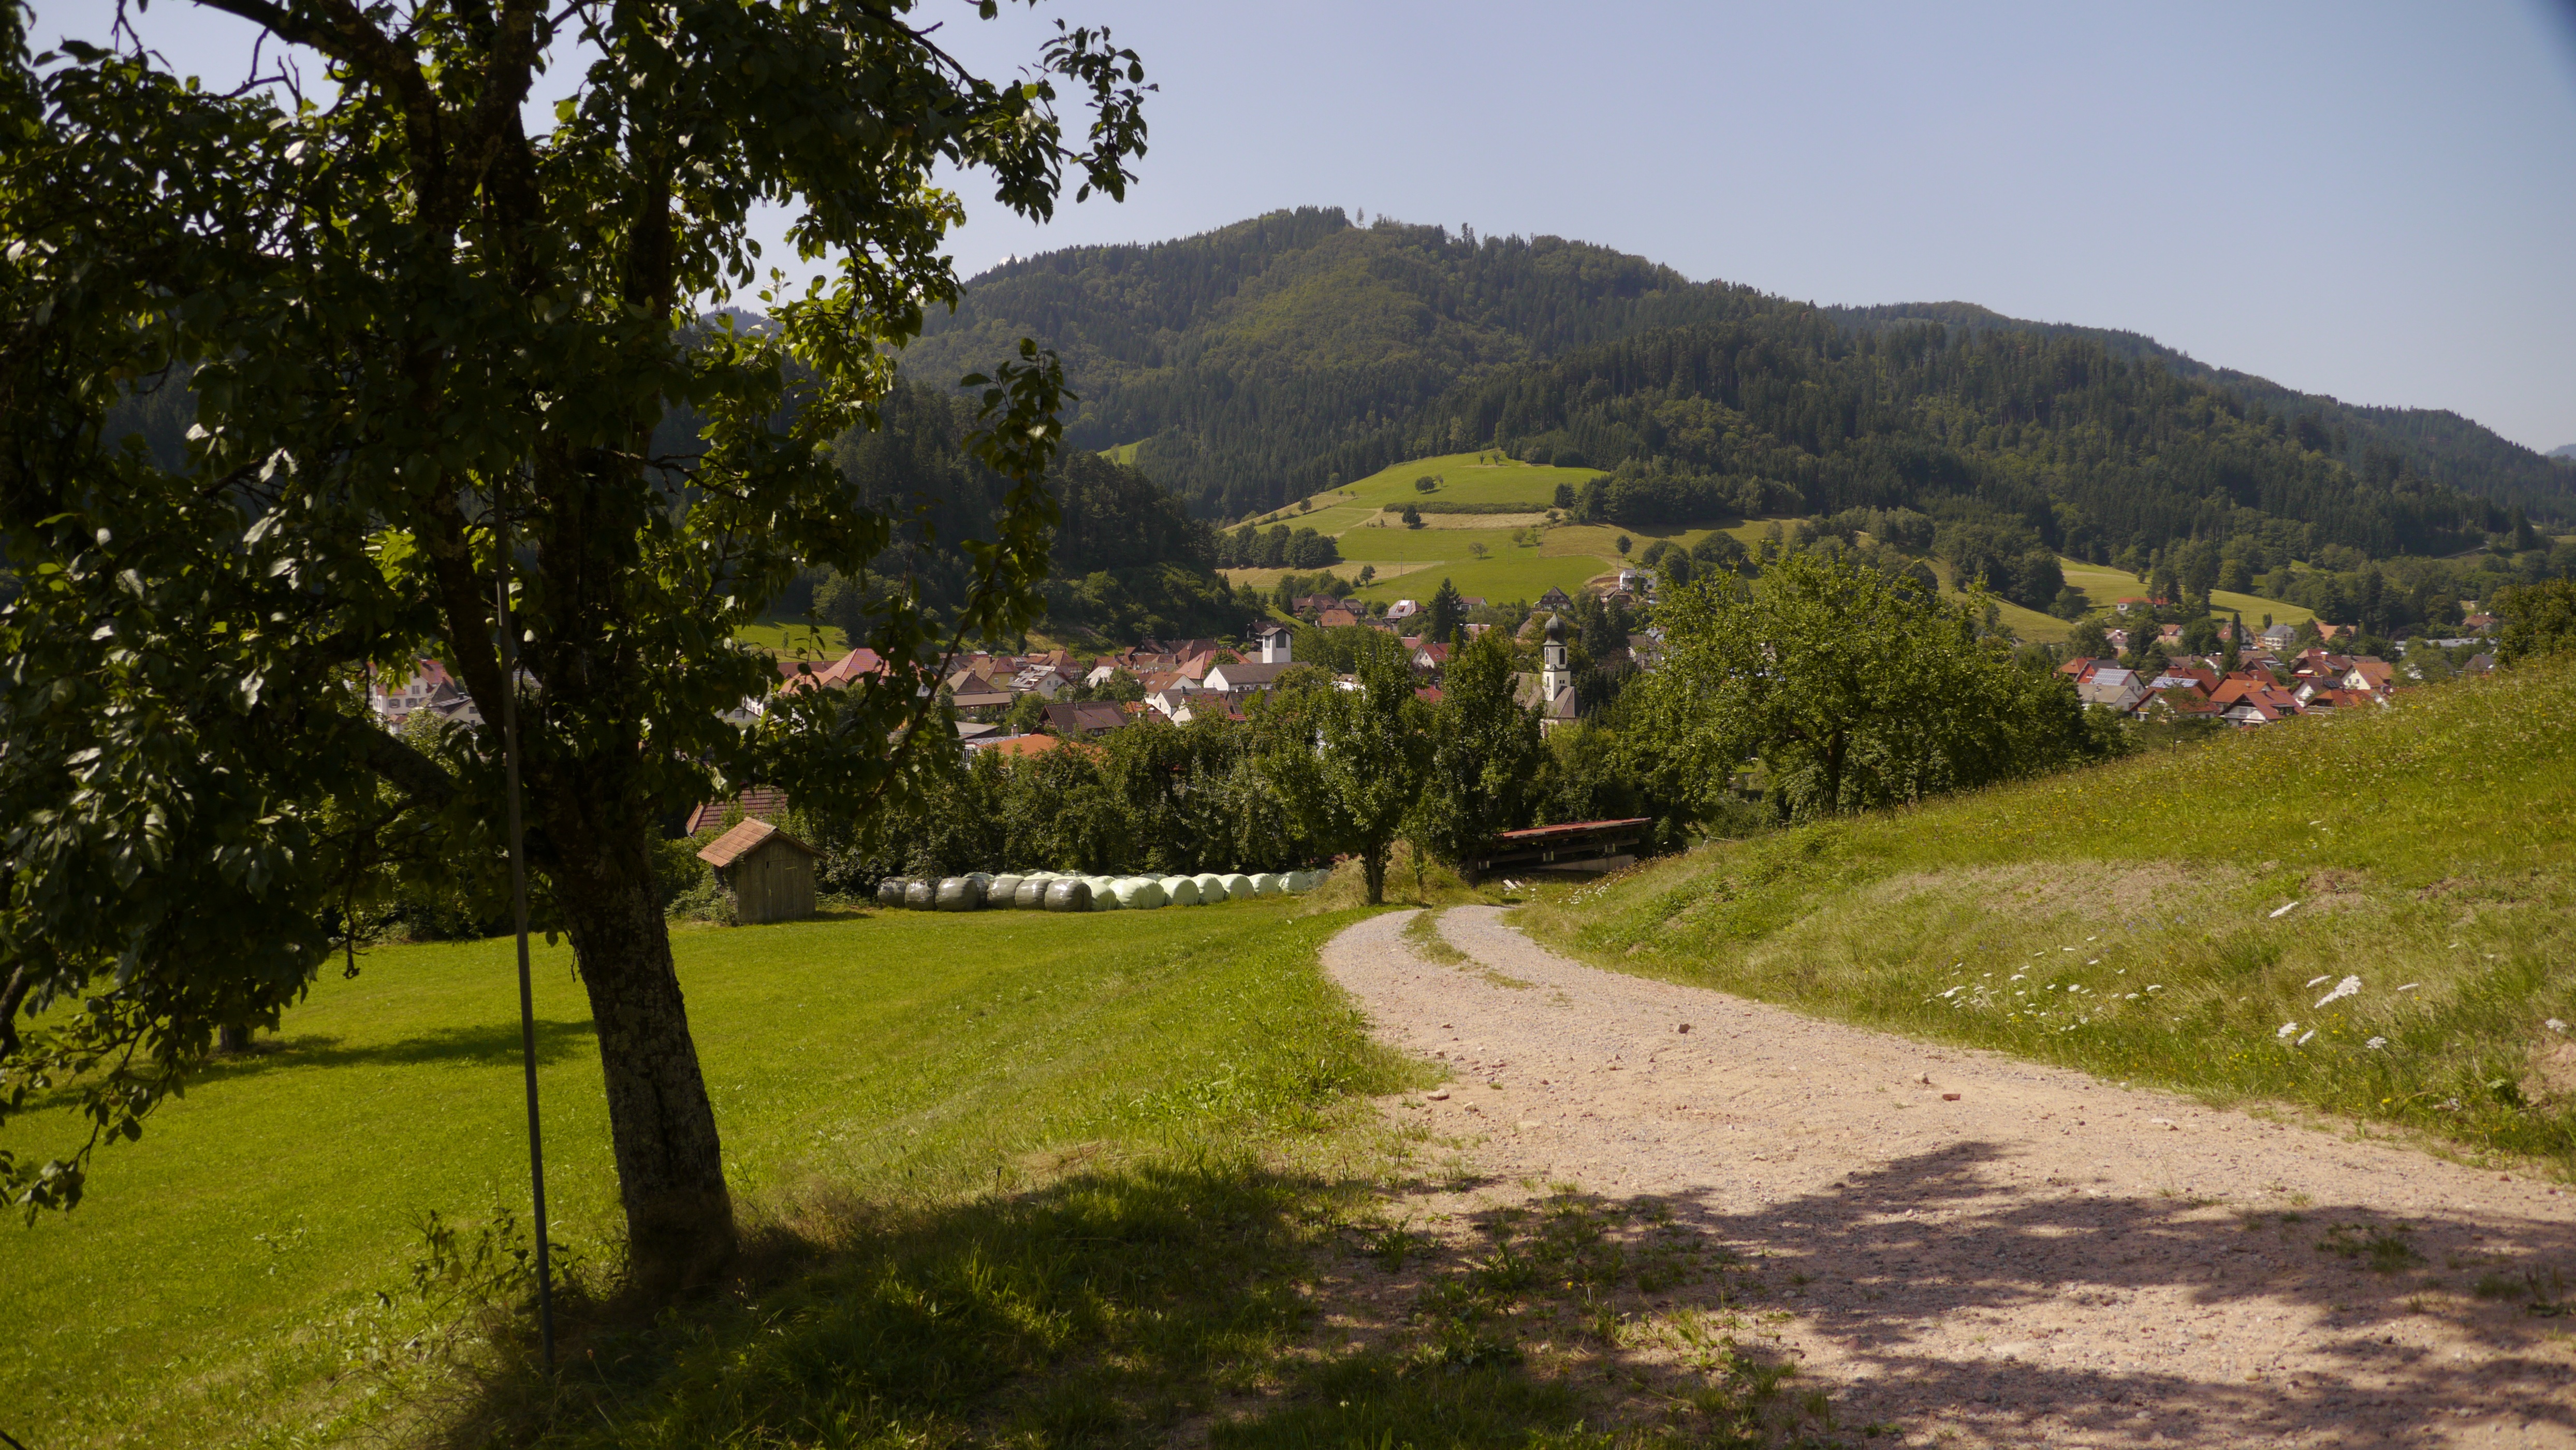
mountain, trail, lawn, meadow, hill, valley, mountain range, summer, village, estate, black forest, rural area, mountainous landforms, land lot